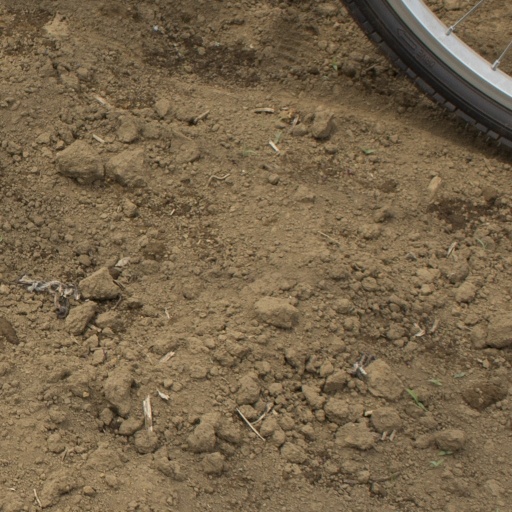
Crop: Jerusalem artichoke